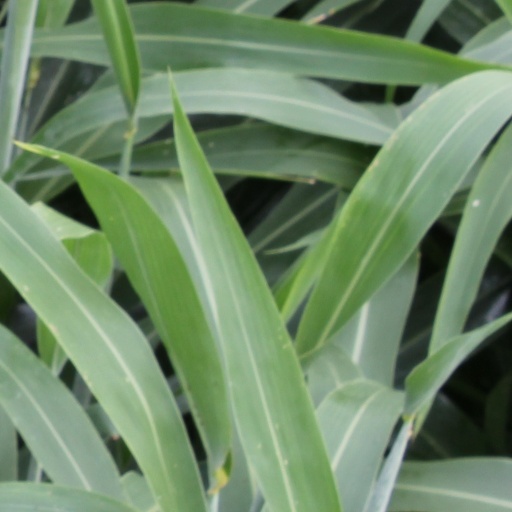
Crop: sorghum